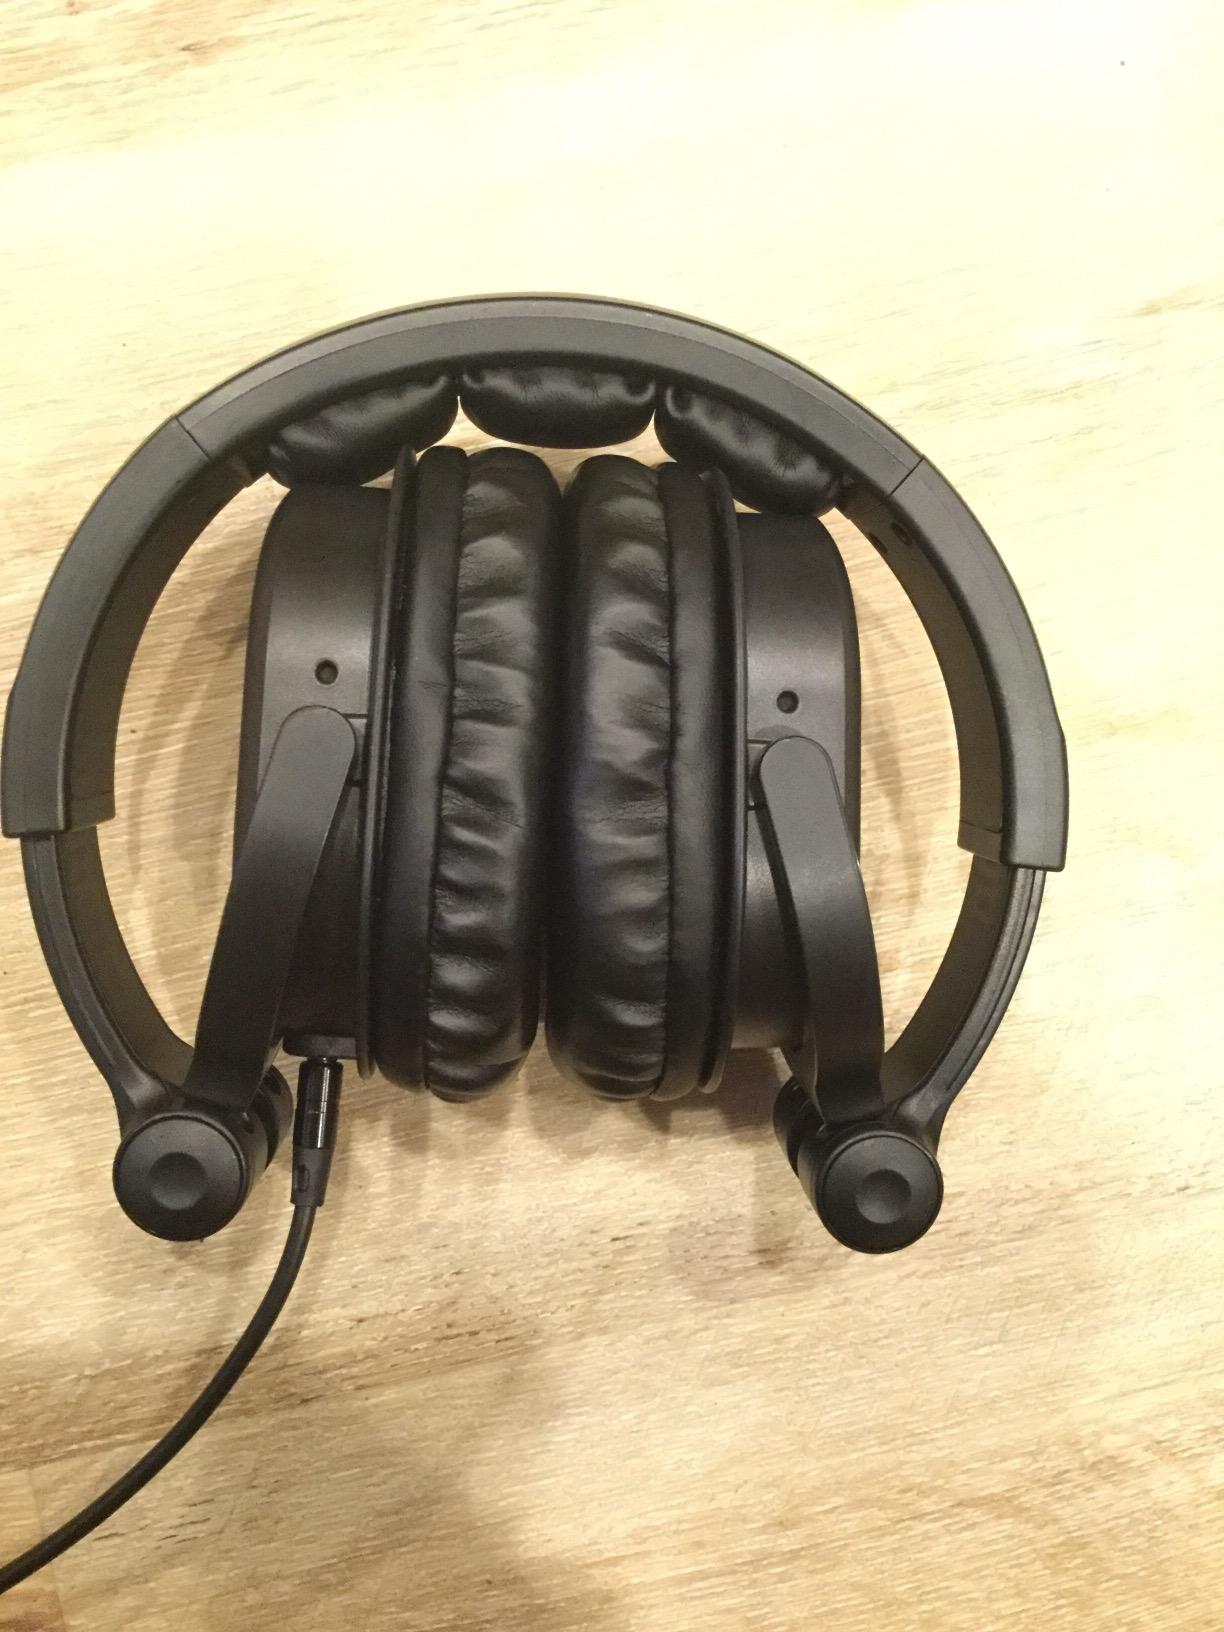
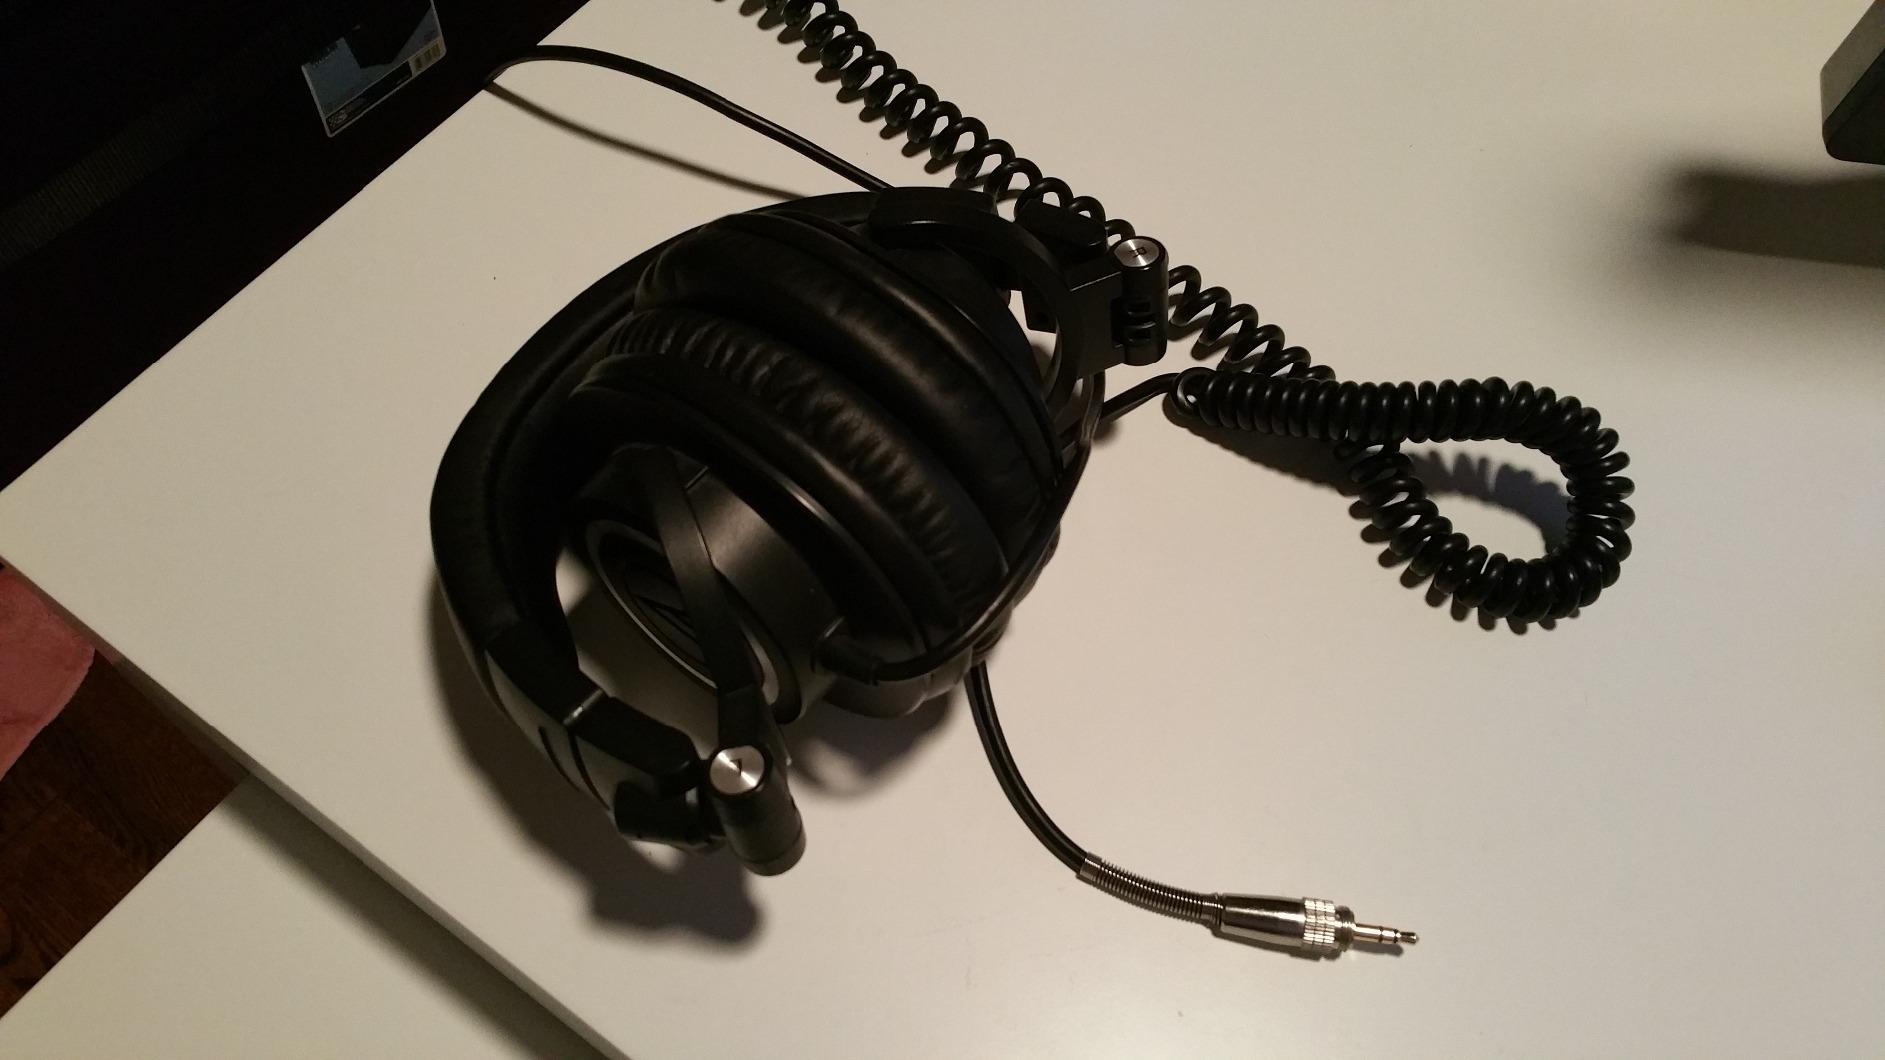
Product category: headphones
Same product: no